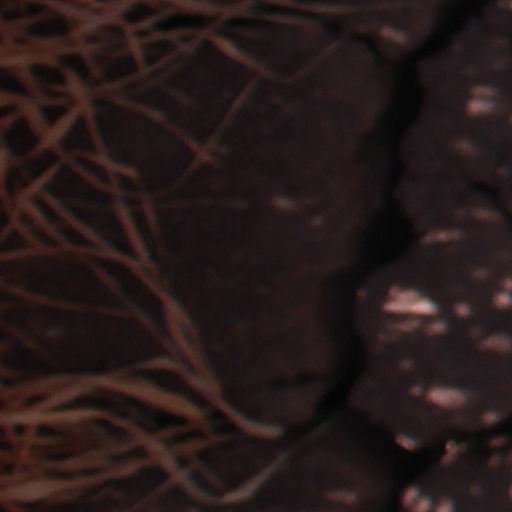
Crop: wheat